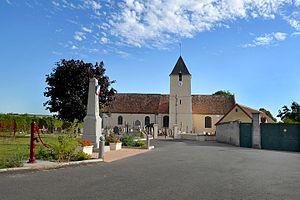
Goulet (Orne)
Monts-sur-Orne est une commune française située dans le département de l'Orne en région Normandie, peuplée de 909 habitants. Elle est créée le 1ᵉʳ janvier 2018 par la fusion de trois communes, sous le régime juridique des communes nouvelles. Les communes de Goulet, Montgaroult et Sentilly deviennent des communes déléguées.
Goulet est une ancienne commune française, située dans le département de l'Orne en région Normandie, peuplée de 397 habitants, devenue le 1ᵉʳ janvier 2018 une commune déléguée au sein de la commune nouvelle de Monts-sur-Orne.